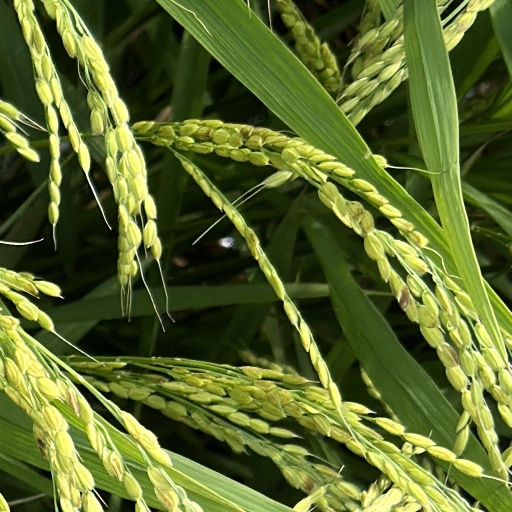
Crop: rice